2017 Venezuelan protests

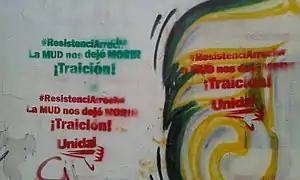
Graffitis expressing anger at the Unity Roundtable on October 5.

On 6 August 2017, about 20 individuals led by fugitive Captain Juan Caguaripano's "41st Brigade" attacked Paramacay Military Base near Valencia, Venezuela and stole weapons from the facility, with many residents of Valencia supporting the rebellion and shouting "freedom" in the streets. Most members of the attack as well as their leaders were captured days later.